7AK7

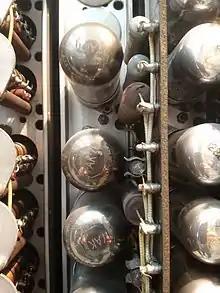
7AK7 vacuum tubes in a 1956 UNIVAC I computer

The tube was developed in 1948, designed at the request of L. D. Wilson for use in the Whirlwind computer.